Jodi Gordon

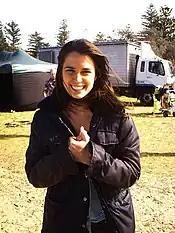
Gordon on the "Home and Away" set

On 4 March 2007, Gordon's boyfriend of two years, Chris Burkhardt, died from acute myeloid leukemia at the age of 23. In mid 2008, a storyline was introduced into "Home and Away", in which Gordon's character was diagnosed with breast cancer. Gordon drew on her experience of Burkhardt's battle with leukaemia to take on the storyline.